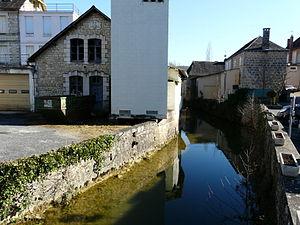
La Couze dans le village de Saint-Cernin-de-Larche, Corrèze, France. Vue prise en direction de l'amont.
Saint-Cernin-de-Larche est une commune française située dans le département de la Corrèze, en région Nouvelle-Aquitaine.